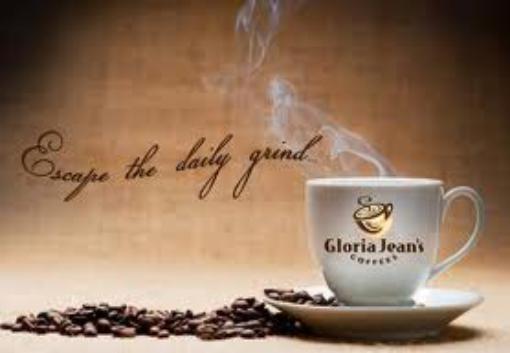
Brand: Gloria Jean's Coffees
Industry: Food